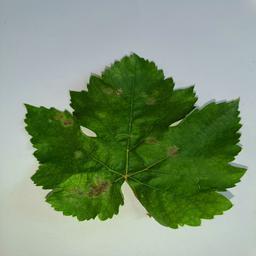
Label: Powdery Mildew